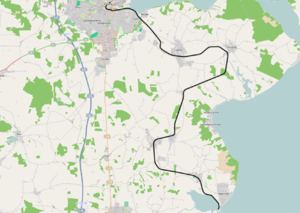
Kolding Sydbaner / Standsningssteder / Kolding Syd-Hejlsminde
Hejlsmindebanens linjeføring
Kolding Sydbaner var et privatbaneselskab, som 1911-48 betjente Koldings sydlige opland med baner til Hejlsminde og Vamdrup. Hver for sig blev disse baner også kaldt Hejlsmindebanen og Vamdrupbanen.